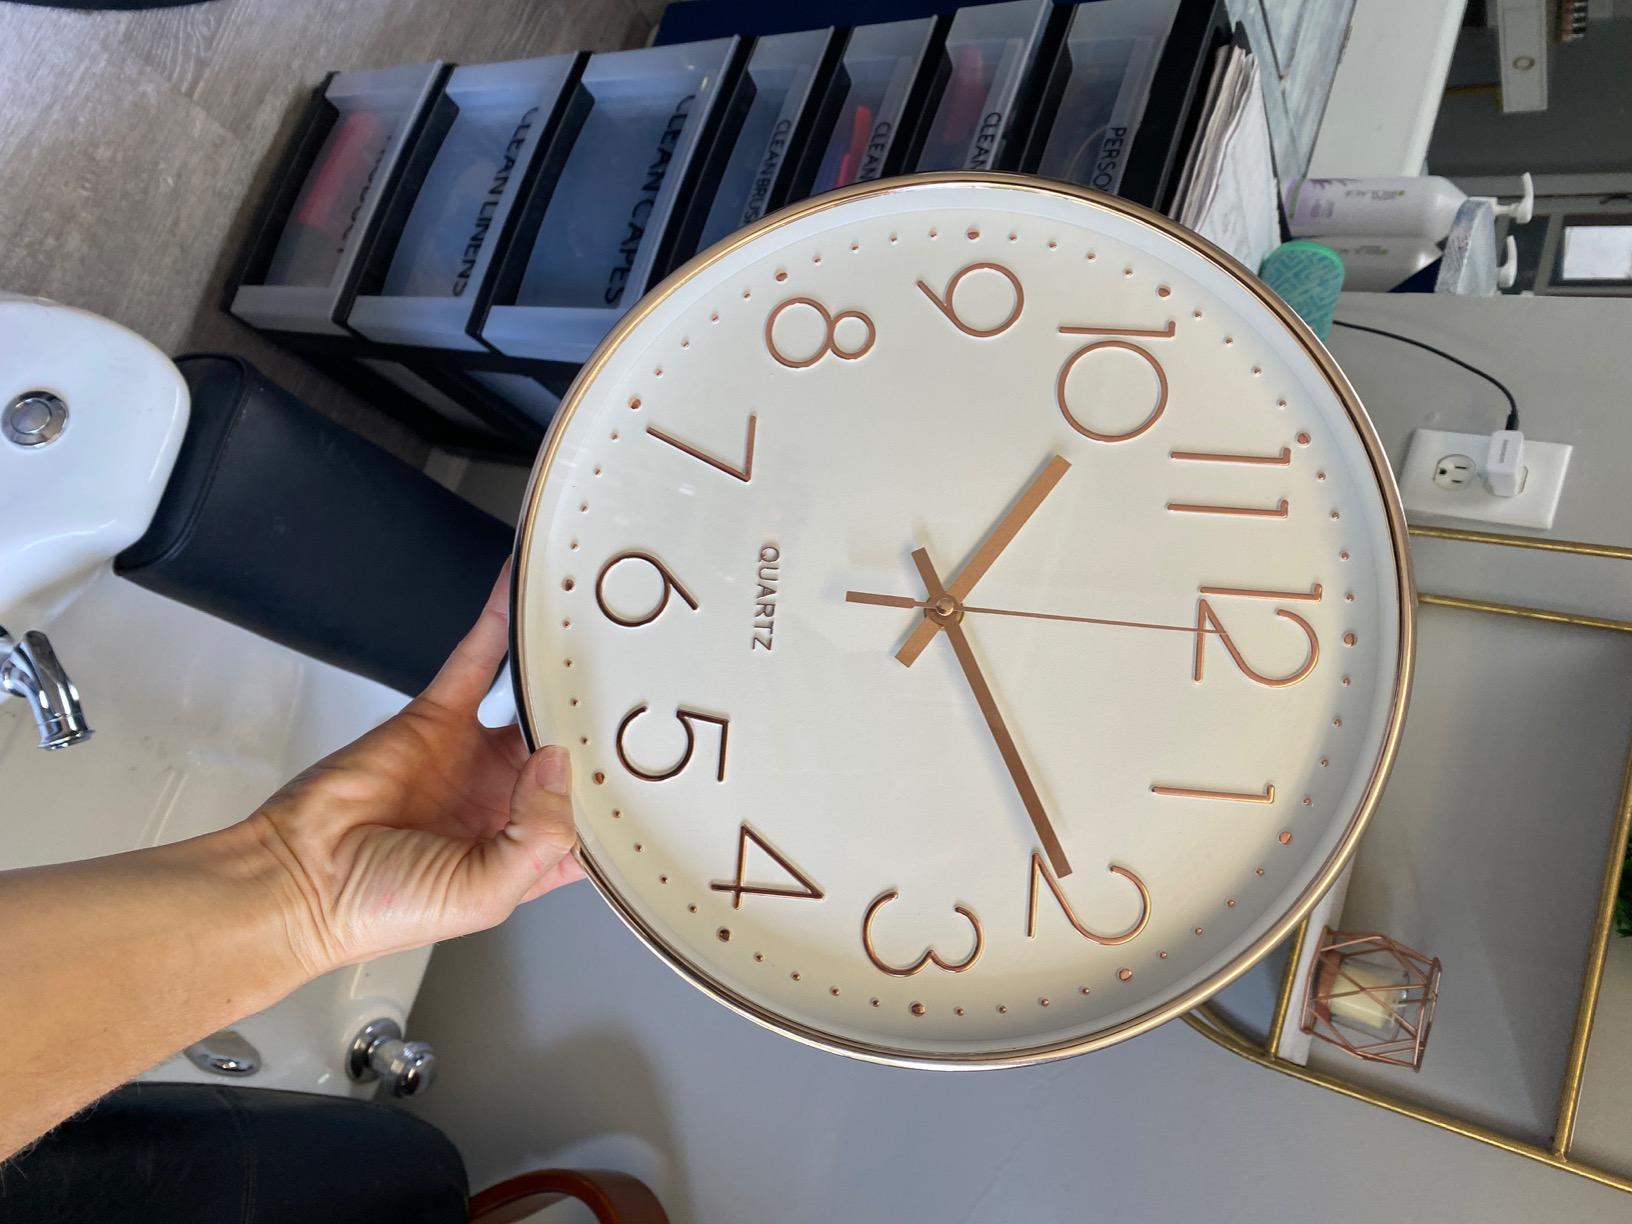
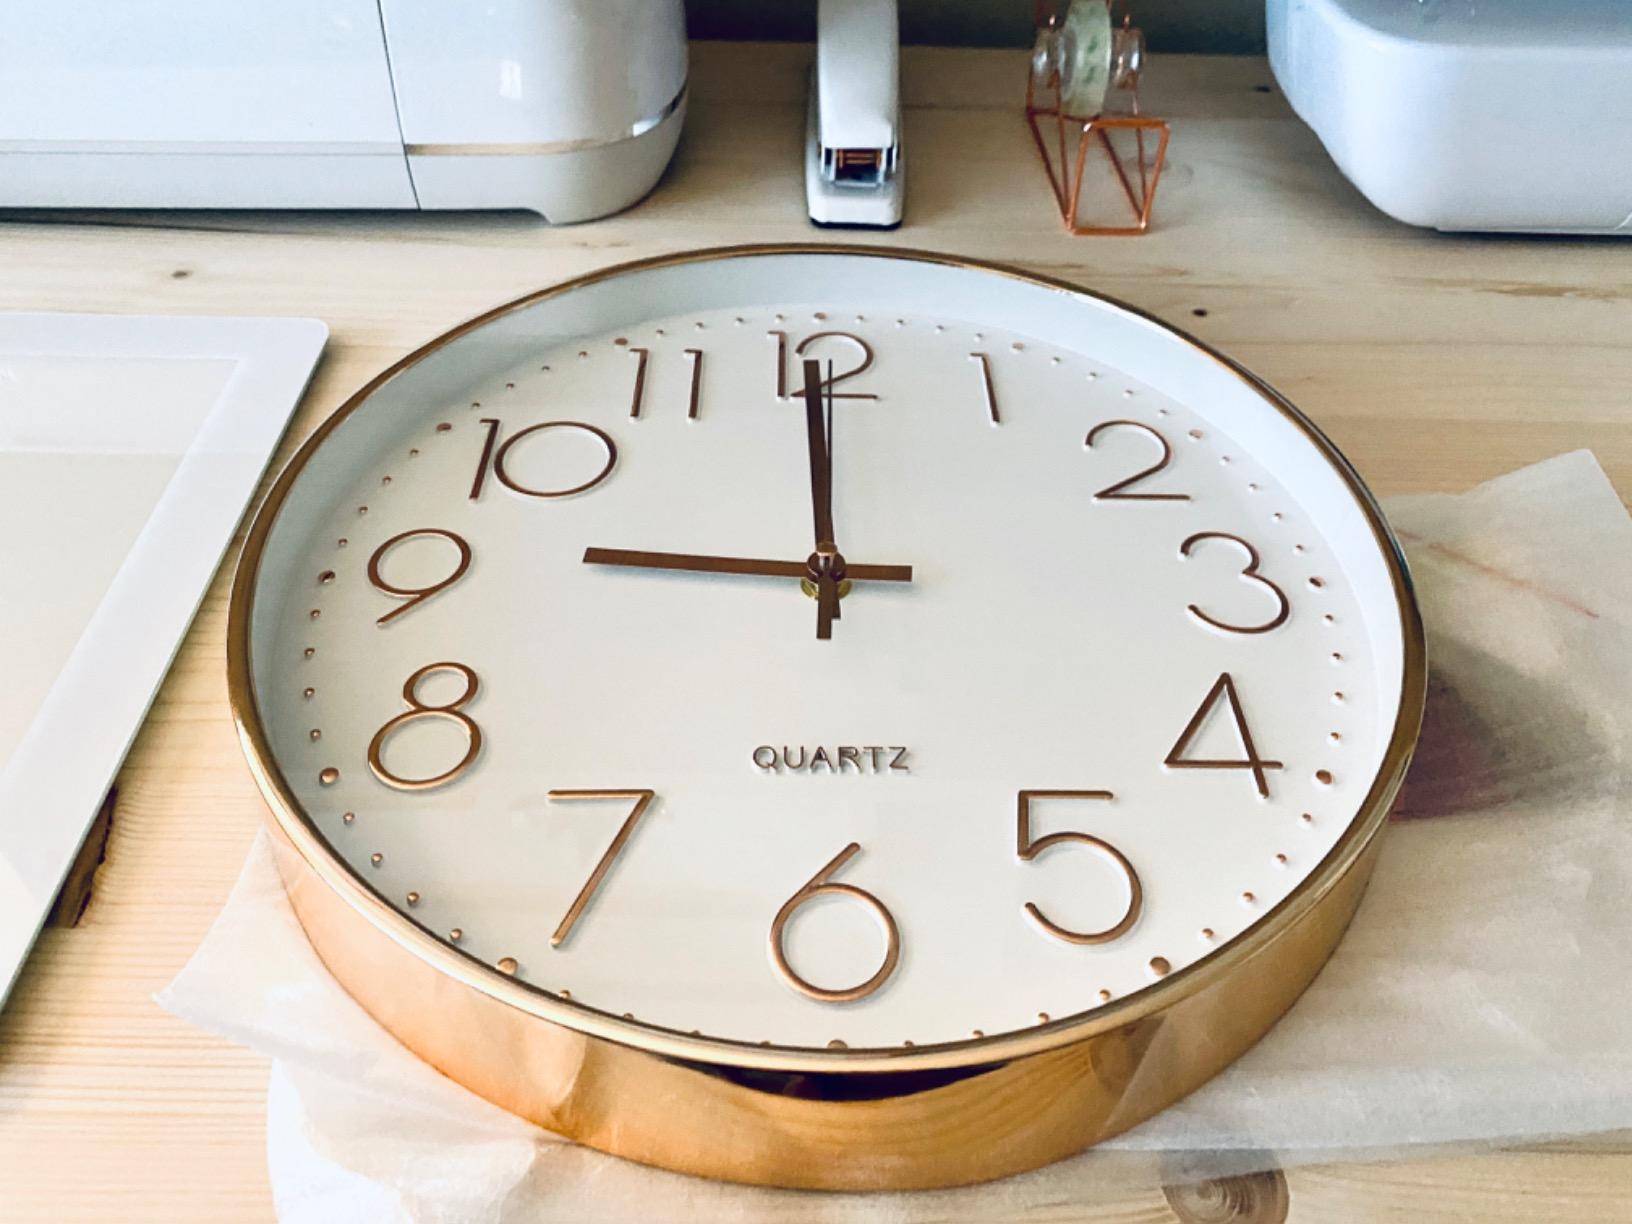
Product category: clock
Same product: yes